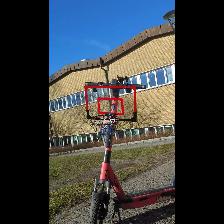
Label: NonHuman